Barkhale Camp

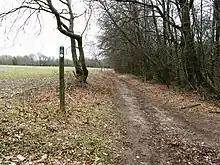
Path crossing Barkhale Camp

The site, which is a scheduled monument, lies on the South Downs, four miles to the northwest of Arundel, in West Sussex; it lies on Bignor Hill, on a slope facing to the south. The enclosure is oval, with thirteen segments of ditch and bank, separated by causeways, all to the north of a trackway passing through the site, which probably dates to the early 19th century. At the time of the survey that identified the ditches in 1930 the area to the south of the track was too overgrown to investigate, though it has since been cleared by the National Trust, the site owner. The site has been severely damaged by ploughing, and the banks are now no more than high, but the outlines of the ditches and causeways have not been completely obliterated. The boundary encloses an area of : a 2001 review of the areas enclosed by causewayed sites found three distinct groups of sizes, and Barkhale Camp lies in the middle group, which ranges from .